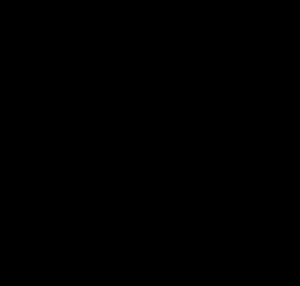
La Vie mode d'emploi est un « roman » de Georges Perec publié en 1978 et ayant obtenu le prix Médicis la même année. C'est une œuvre considérable dont la rédaction s'étend sur une dizaine d'années, avec ses 600 pages, ses six parties plus un épilogue, ses 99 chapitres et ses 2 000 personnages.